Francis Dyke Acland

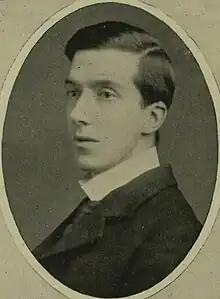
circa 1908

Sir Francis Dyke Acland, 14th Baronet, (7 March 1874 – 9 June 1939) was a British Liberal politician. He notably served as Under-Secretary of State for Foreign Affairs under Sir Edward Grey between 1911 and 1915. Ideologically, he was an adherent of the "New Liberalism" within the Liberal Party.